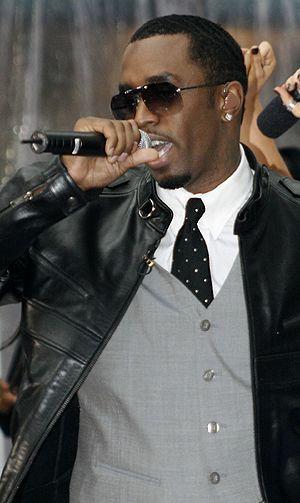
Sean Combs, également connu sous les noms de Puff Daddy, Puffy, Diddy, et P. Diddy, né le 4 novembre 1969 à New York, est un rappeur, acteur, danseur, homme d'affaires et producteur de musique américain. Il devient directeur chez Uptown Records avant de fonder le label Bad Boy Records en 1993. Il signe The Notorious B.I.G. et tire profit du succès de celui qu'il a signé. Il publie son premier album No Way Out en 1997, certifié septuple disque de platine. Suivent les albums Forever, The Saga Continues... et Press Play. En 2009, Combs forme le groupe Diddy – Dirty Money et publie son album à succès Last Train to Paris.
Holly Brook Hafermann dite Skylar Grey, née le 23 février 1986 à Mazomanie, est une auteur-compositrice-interprète américaine.